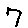
Label: 7